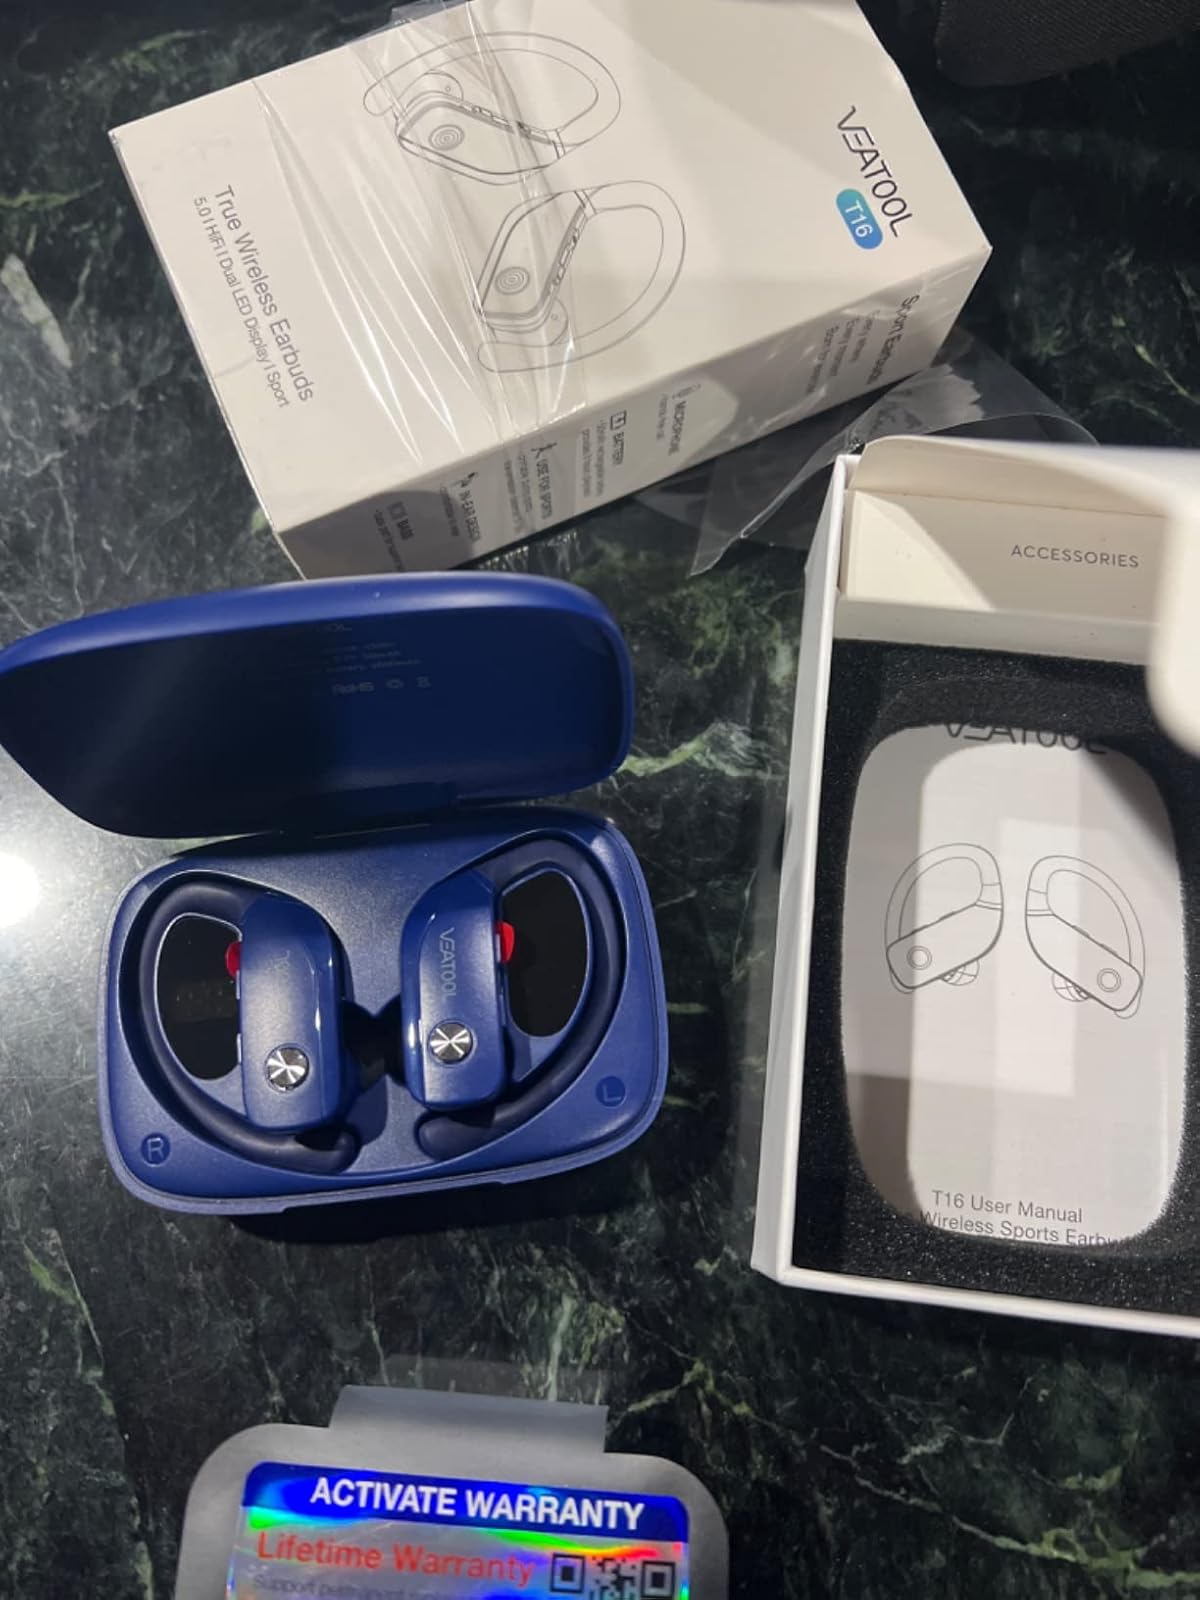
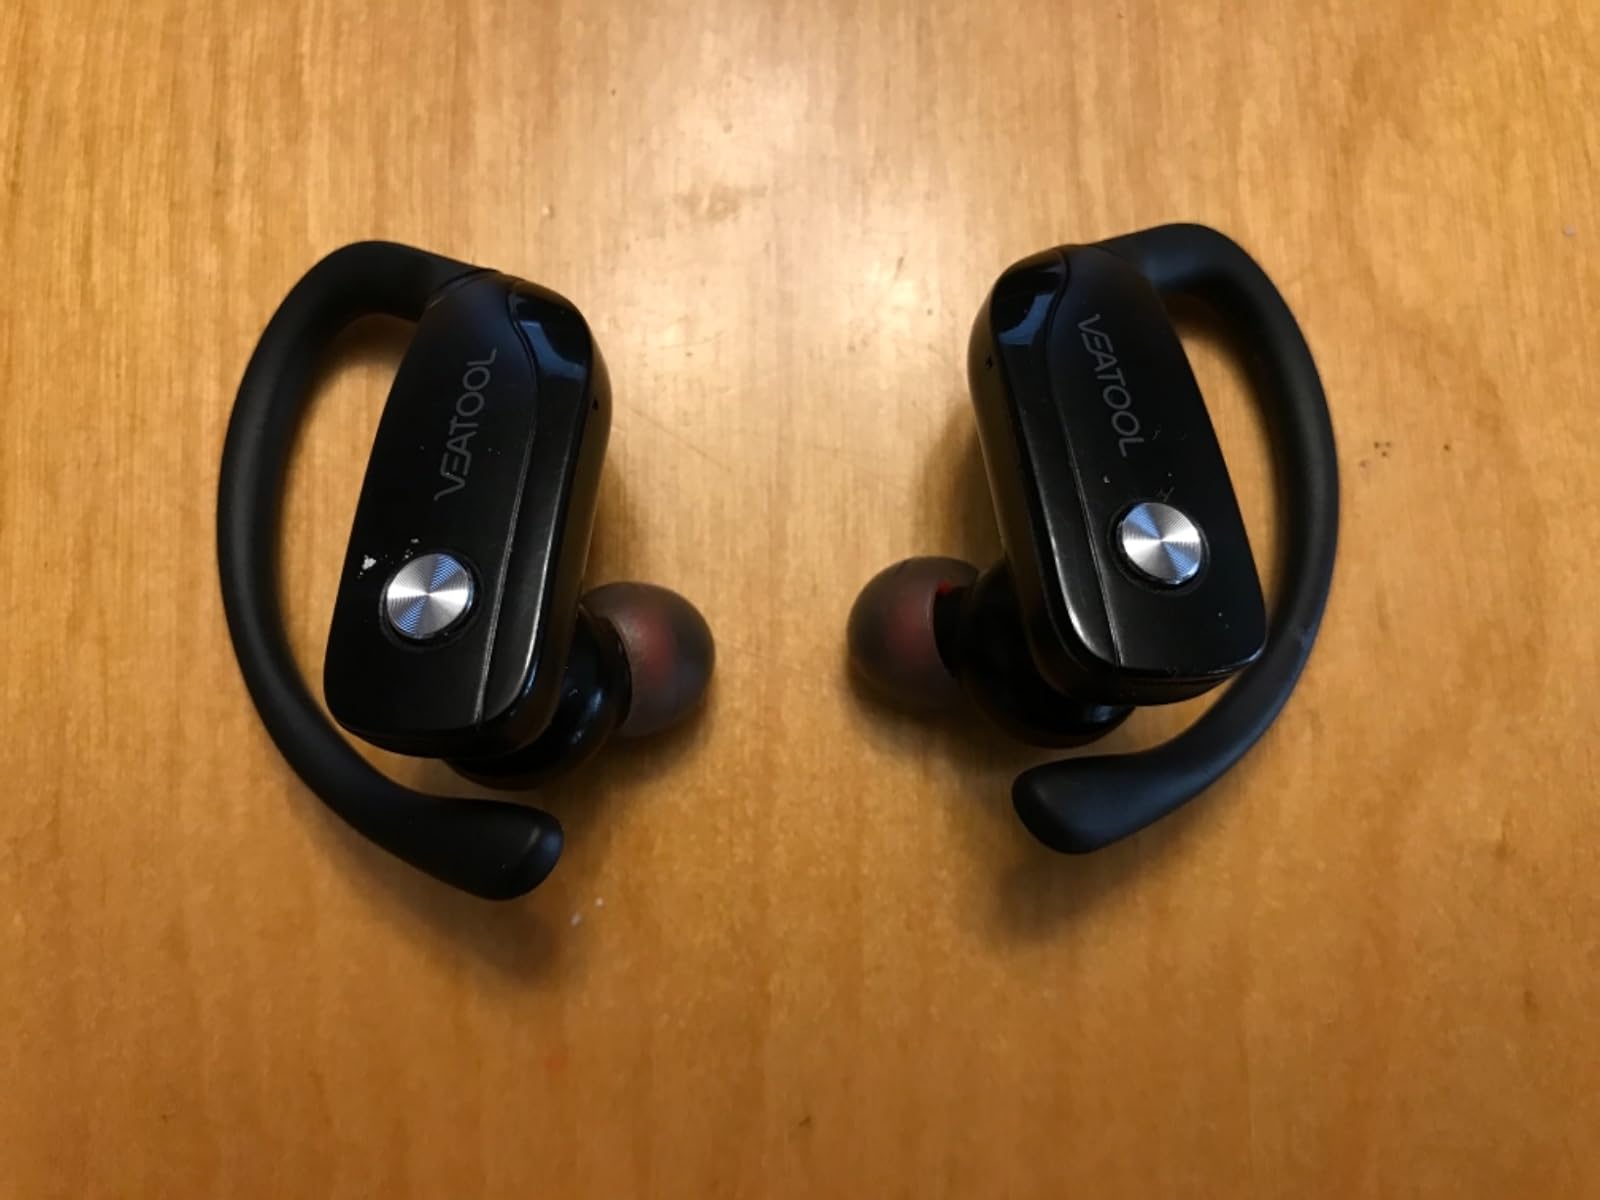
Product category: earbuds
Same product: no